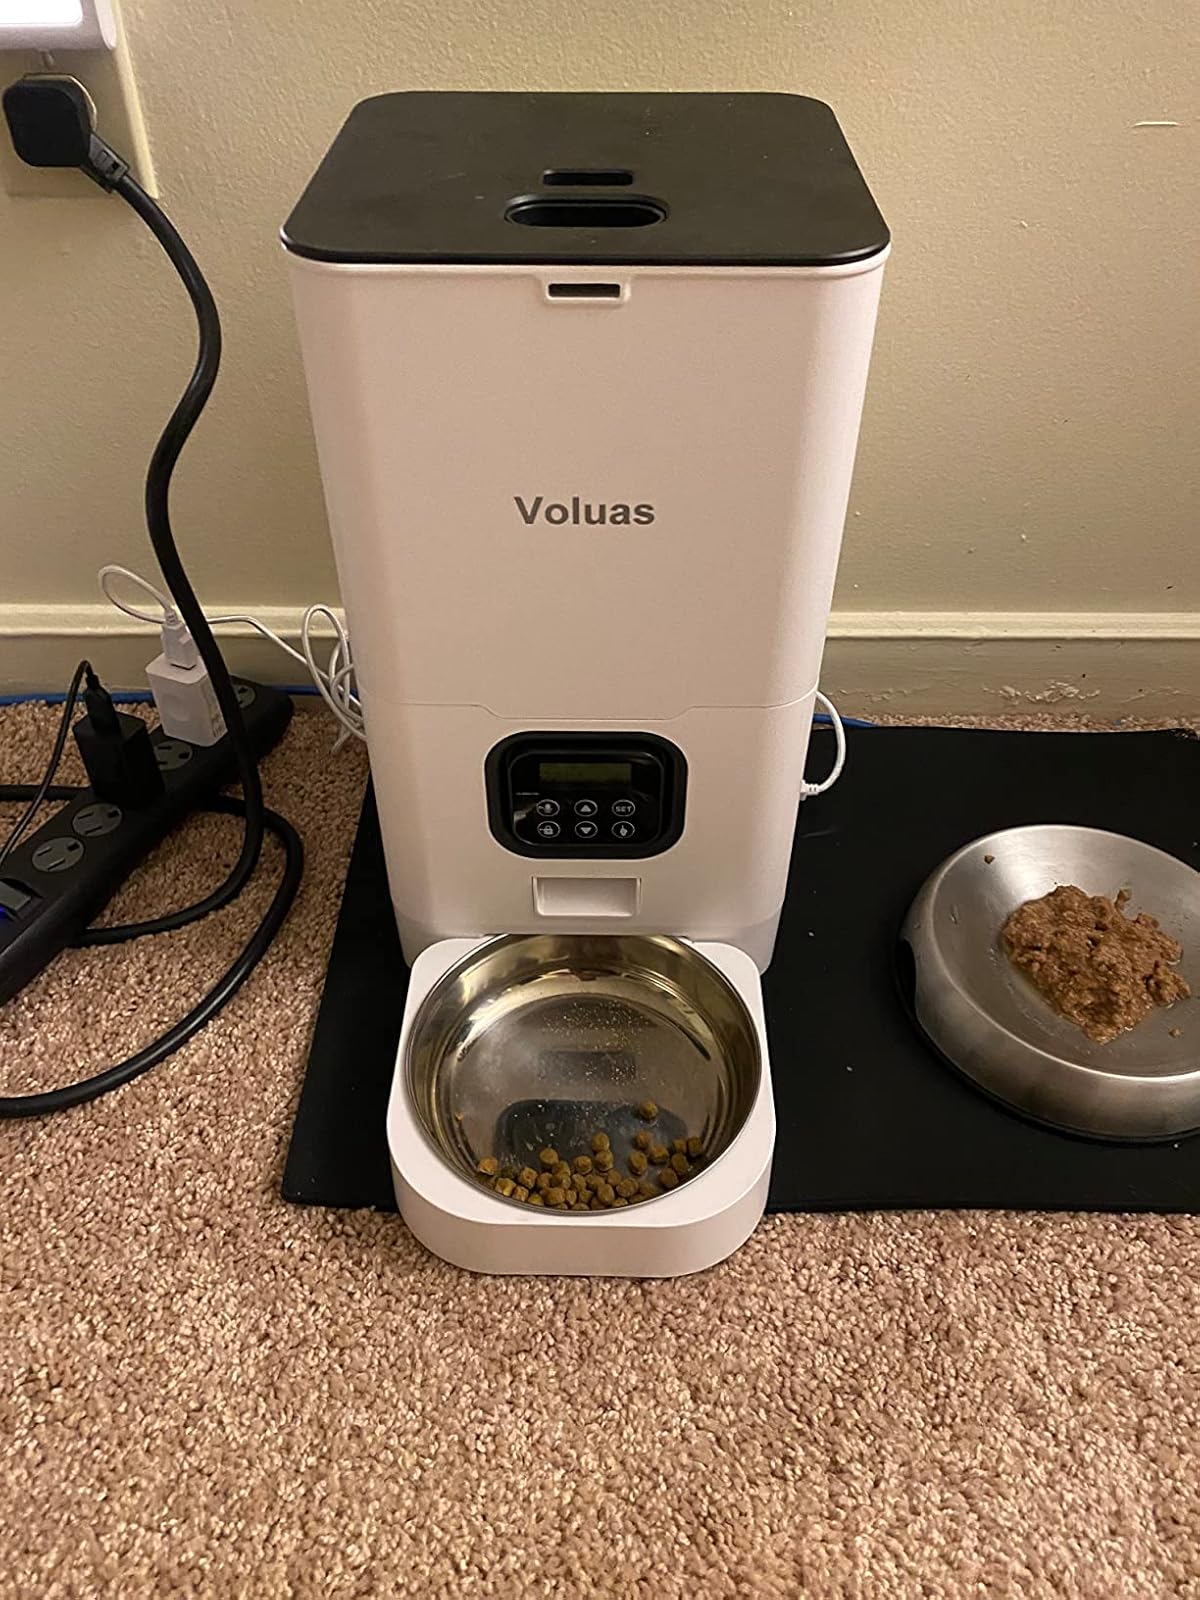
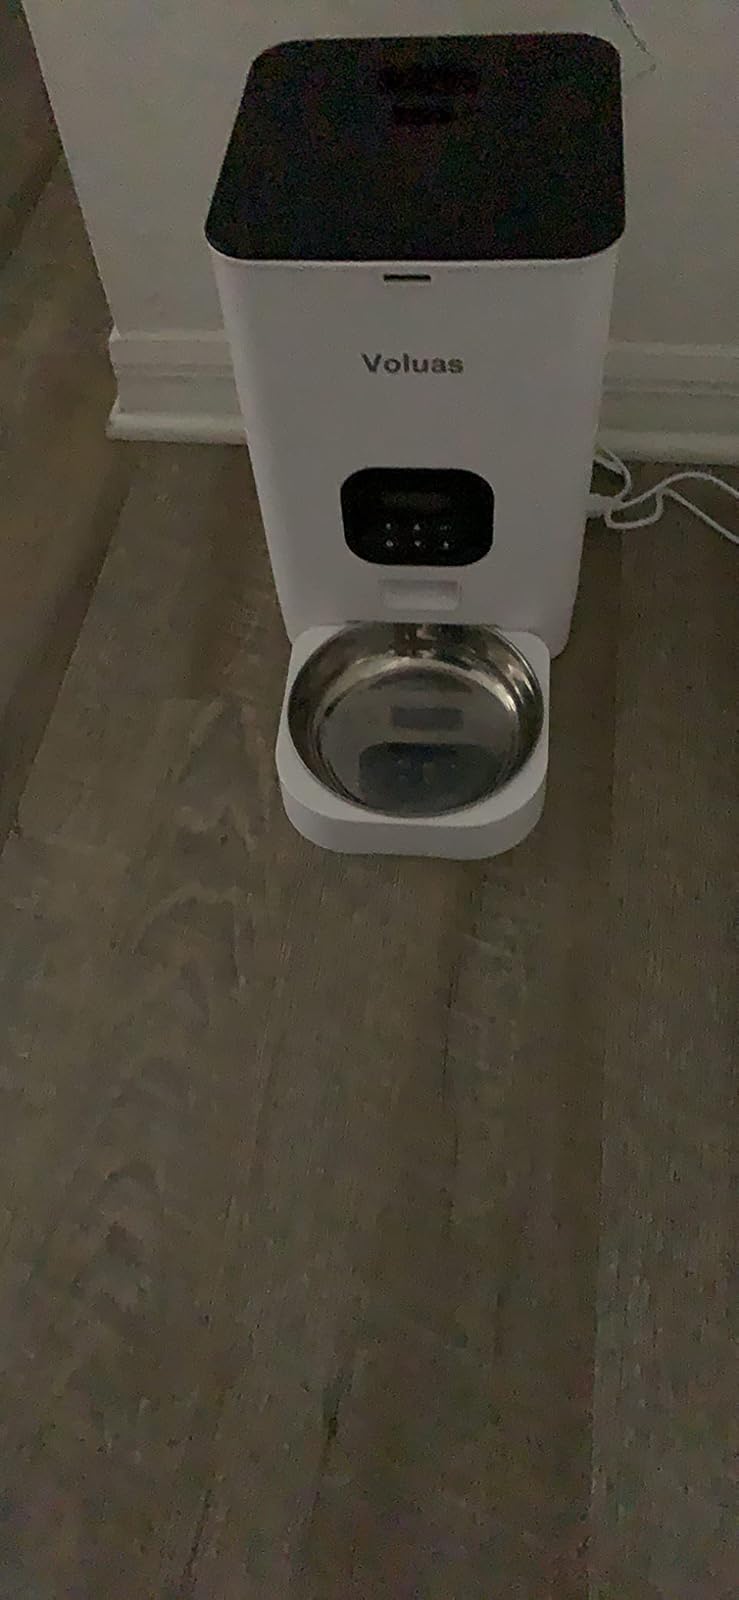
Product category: items_feeder
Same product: yes